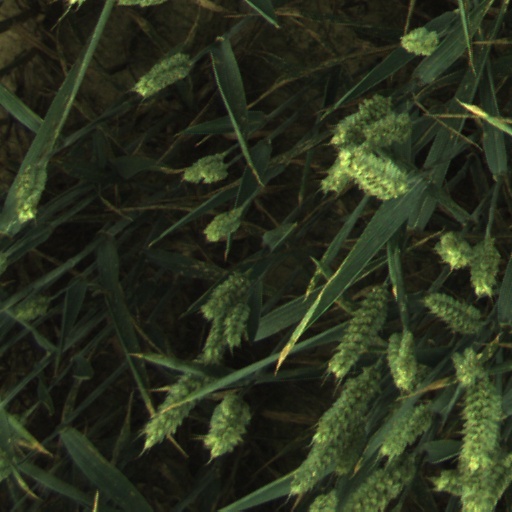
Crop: wheat